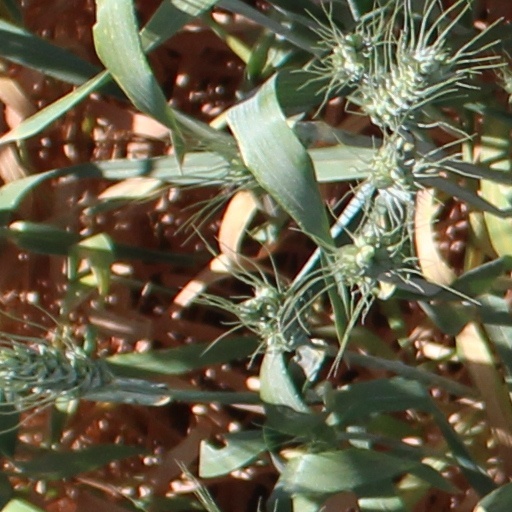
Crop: wheat